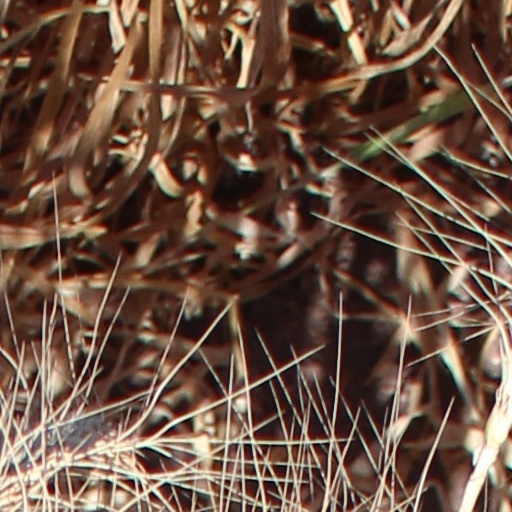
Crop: wheat